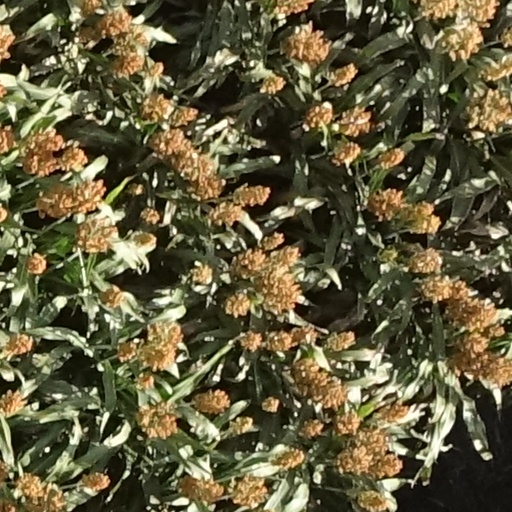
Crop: sorghum